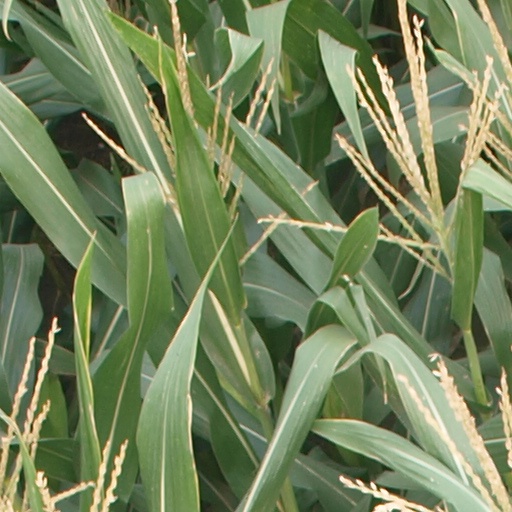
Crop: maize; corn